Ahmad al-Safi al-Najafi

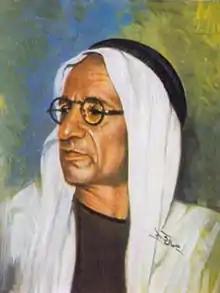

Ahmad al-Safi al-Najafi (1897 – 27 June 1977) was an Iraqi poet, "a poet of extreme simplicity of style and a poetic diction that often approximates to ordinary speech".